Thomas Stevenson

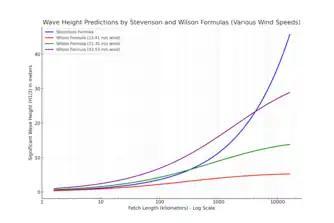

Stevenson himself noted that the formula was an approximation, and actively encouraged further research into similar problems, imploring young engineers to redouble efforts in the advancement of coastal engineering during an 1885 address to the Institution of Civil Engineers in London. In addition to his work on wave growth, he also undertook research into the phenomenon of wave decay inside harbour basins.